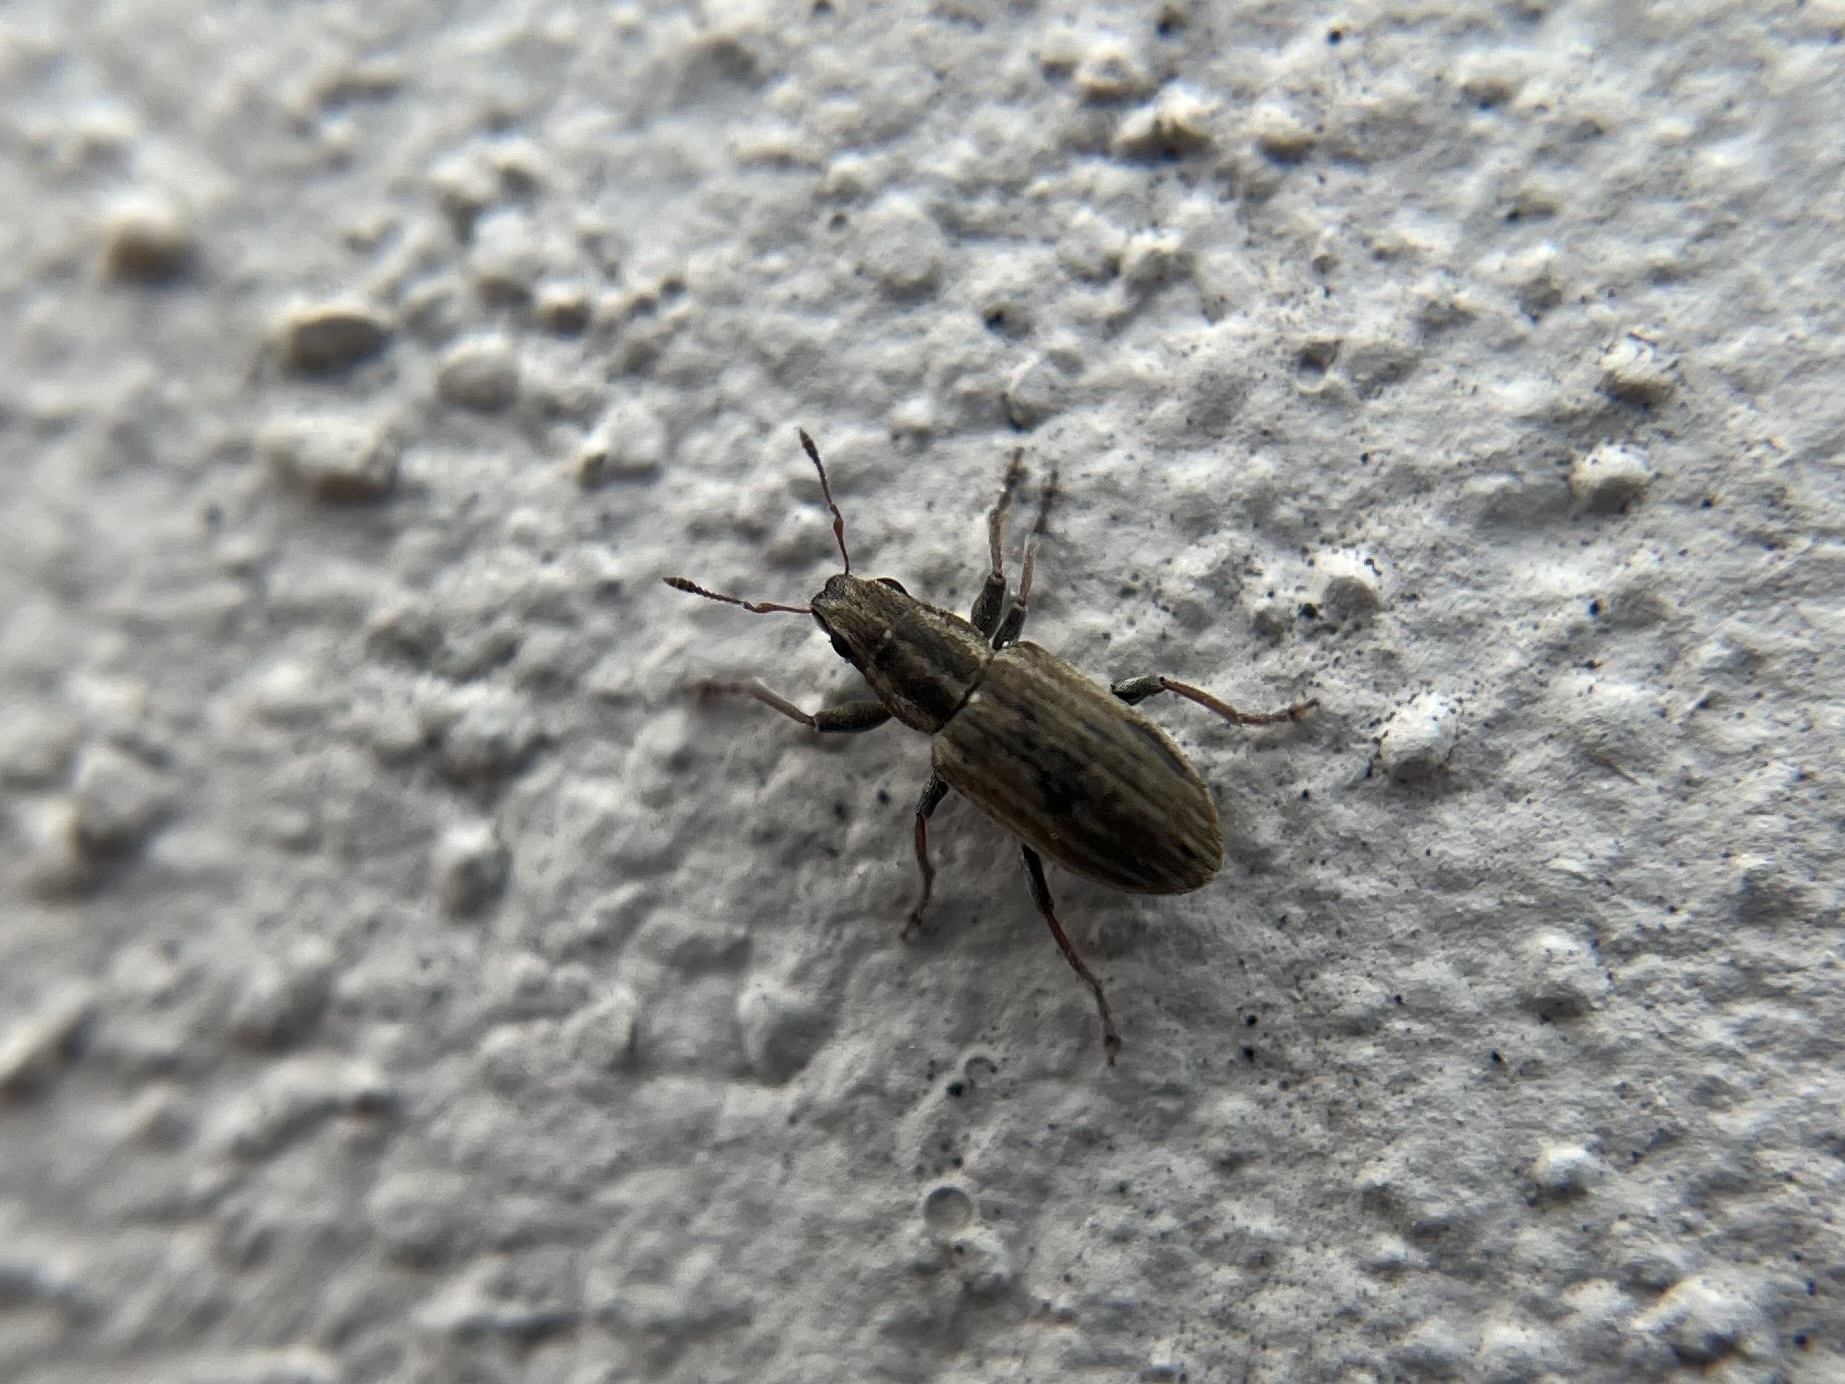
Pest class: pea_leaf_weevil